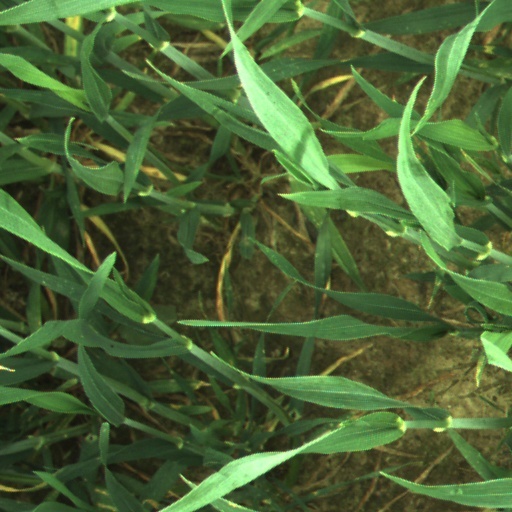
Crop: wheat